Black cat

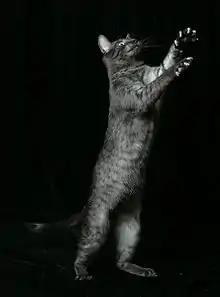
Black smoke Egyptian Mau

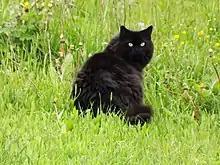
Black cat with long hair

Black cats can also "rust" in sunlight, the coat turning a lighter brownish-red shade. Eumelanin, the pigment required to produce the black fur, is somewhat fragile, so the rusting effect can be more pronounced in cats that frequently spend time in the sun. A rarer situation that can also cause rusting is a deficiency of the amino acid tyrosine, which is required to produce eumelanin.